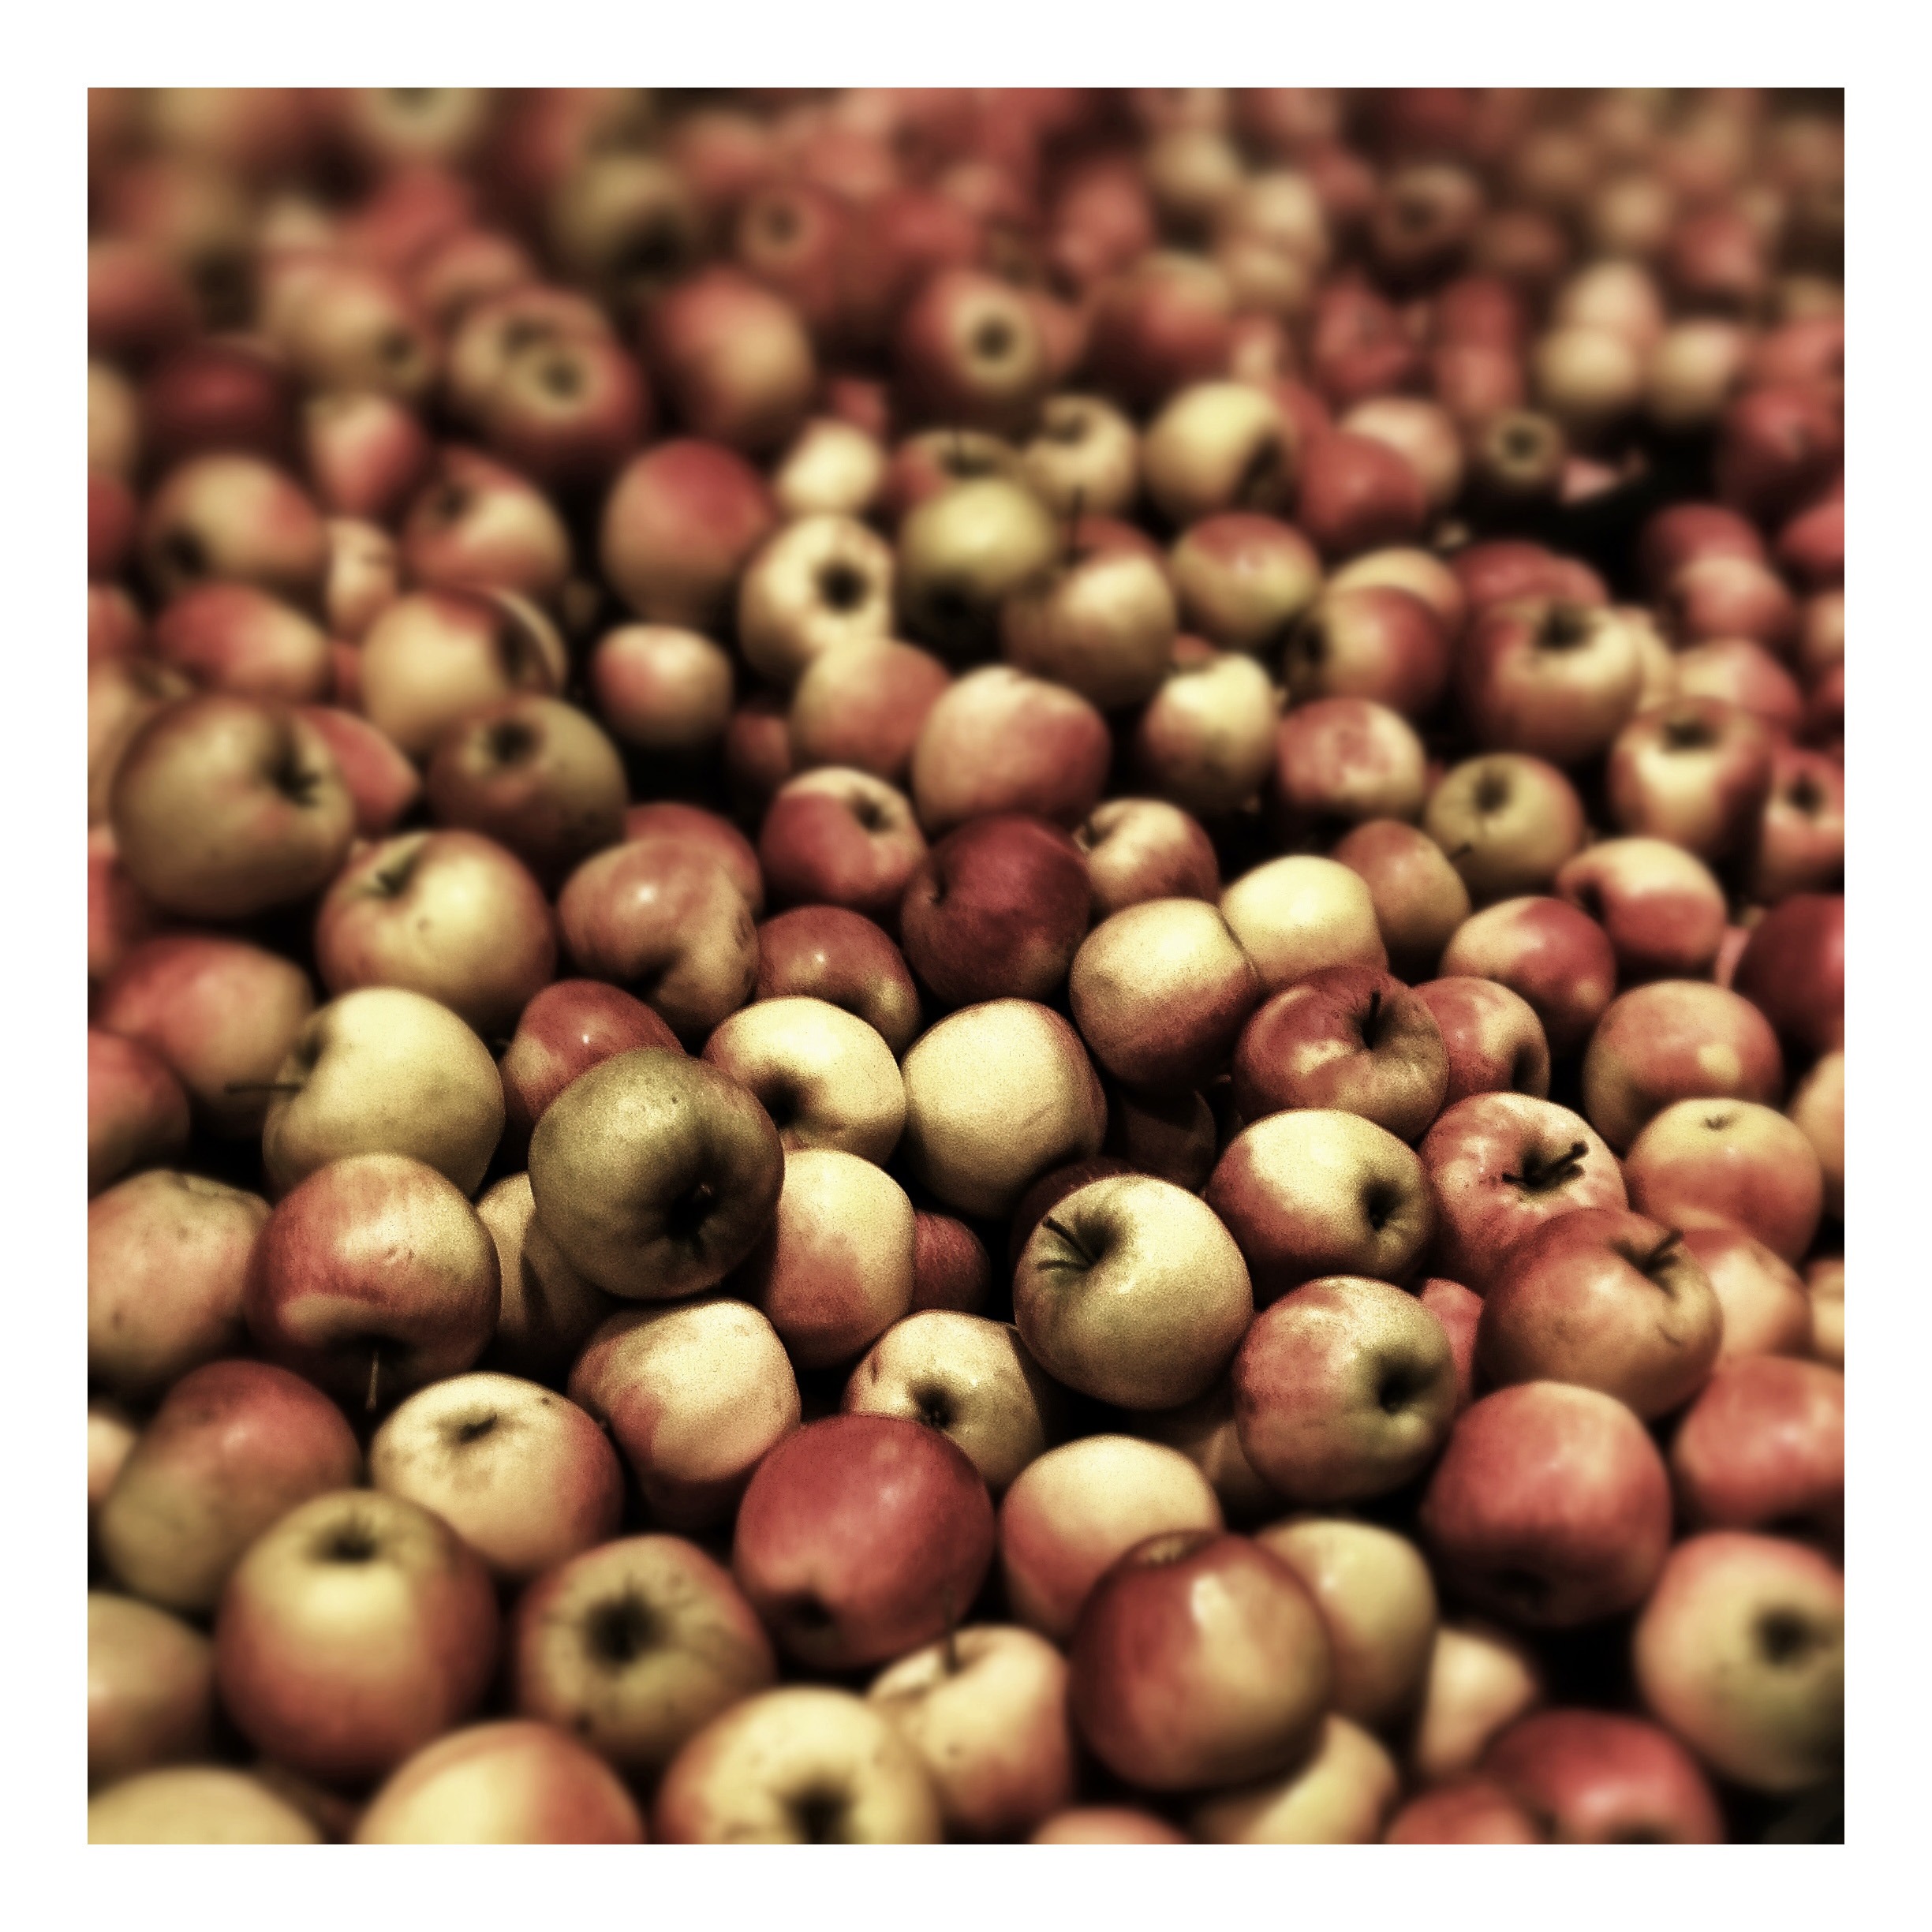
apple, plant, fruit, food, produce, vegetable, crop, market, agriculture, fruits, candy, farmers local market, flowering plant, land plant